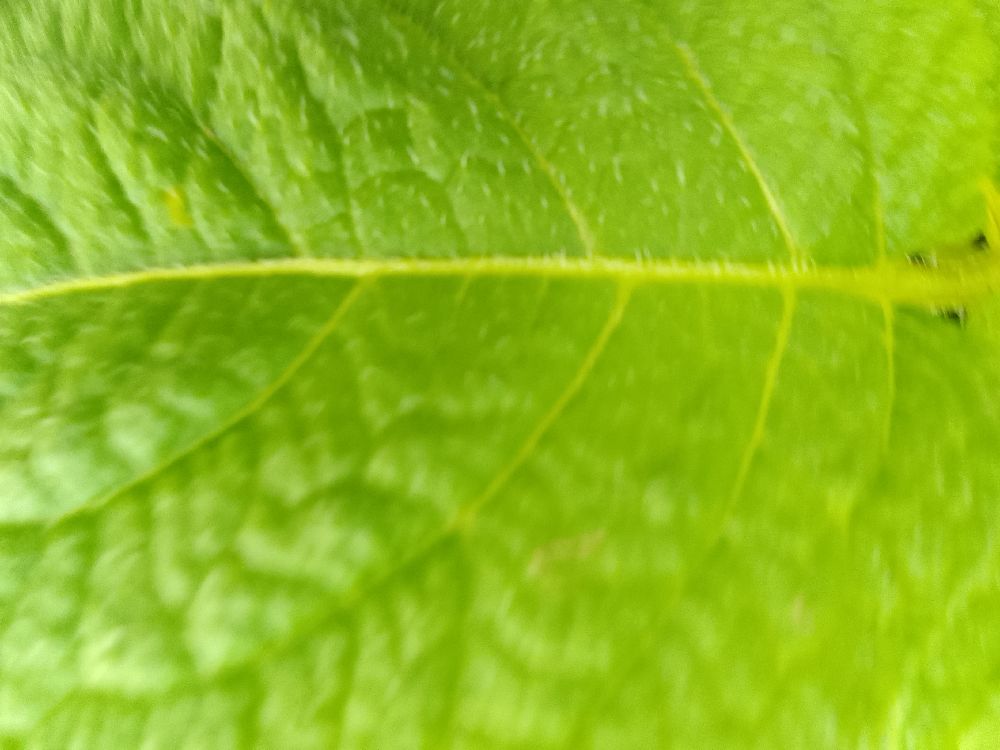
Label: Healthy